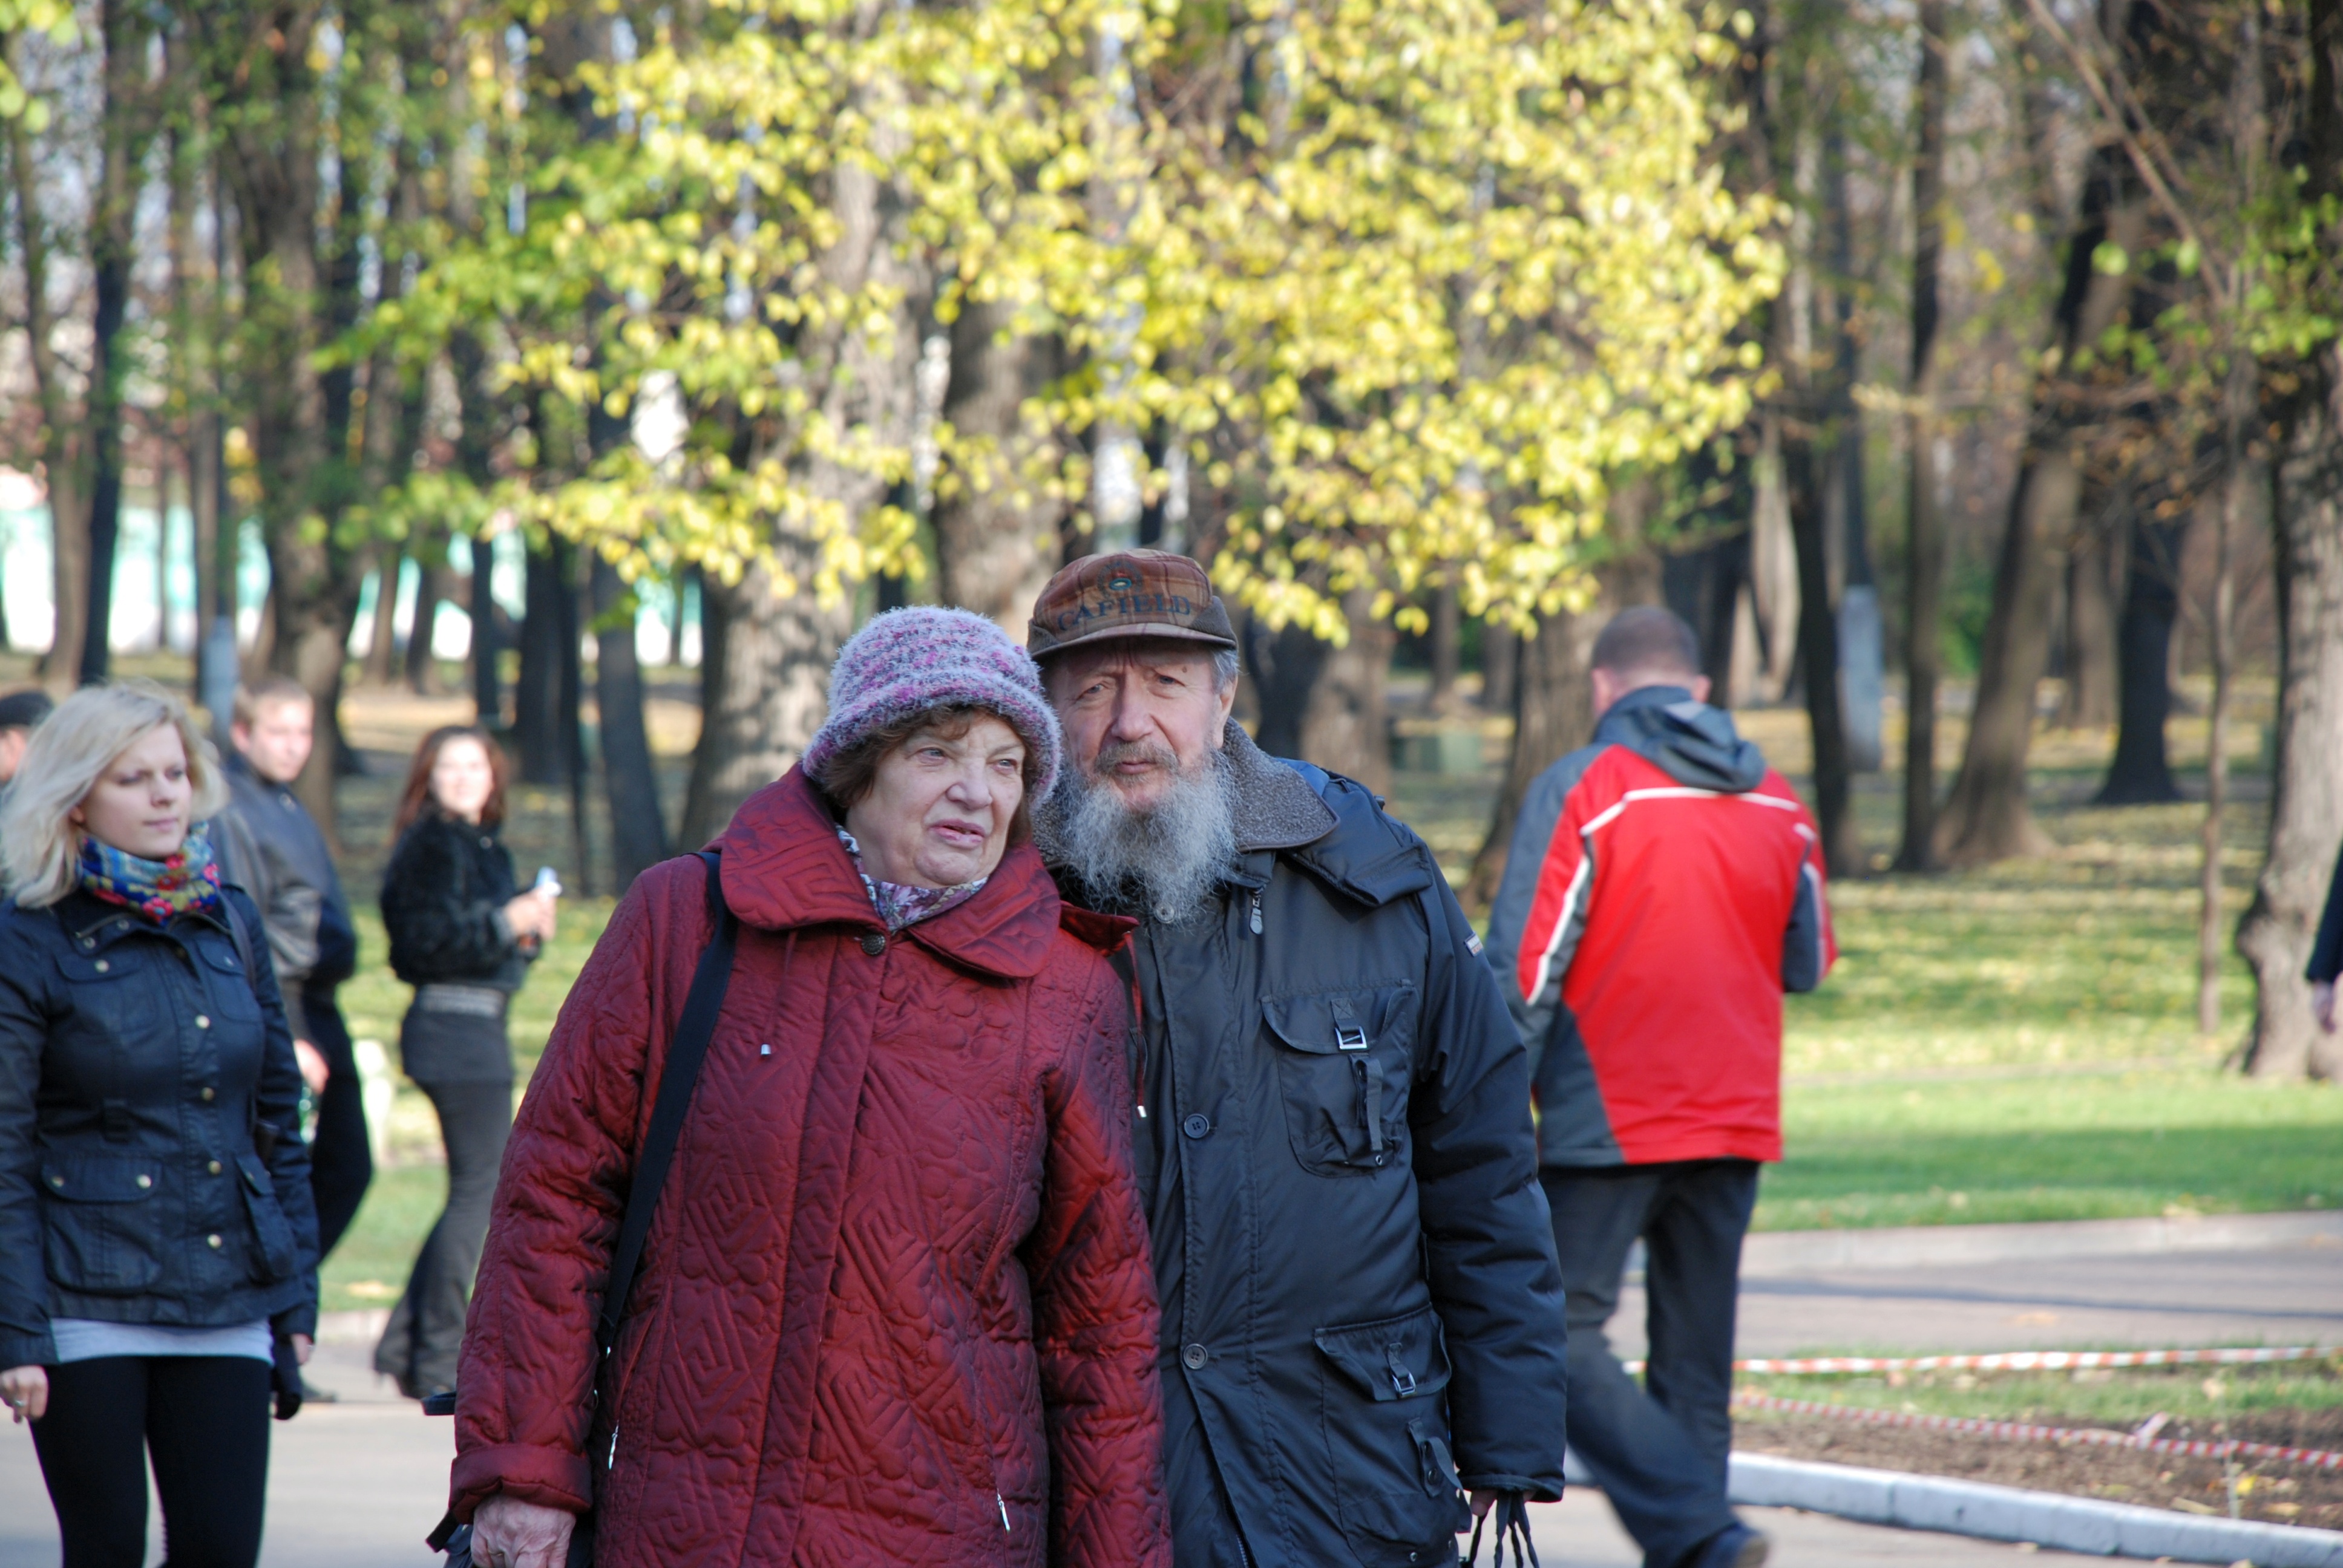
walking, person, people, nikon, moscow, russia, d80, moskau, 18135mmf3556g, nikond80, moscou